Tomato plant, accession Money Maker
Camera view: tilt-top (135 deg); turntable rotation: 60 degrees
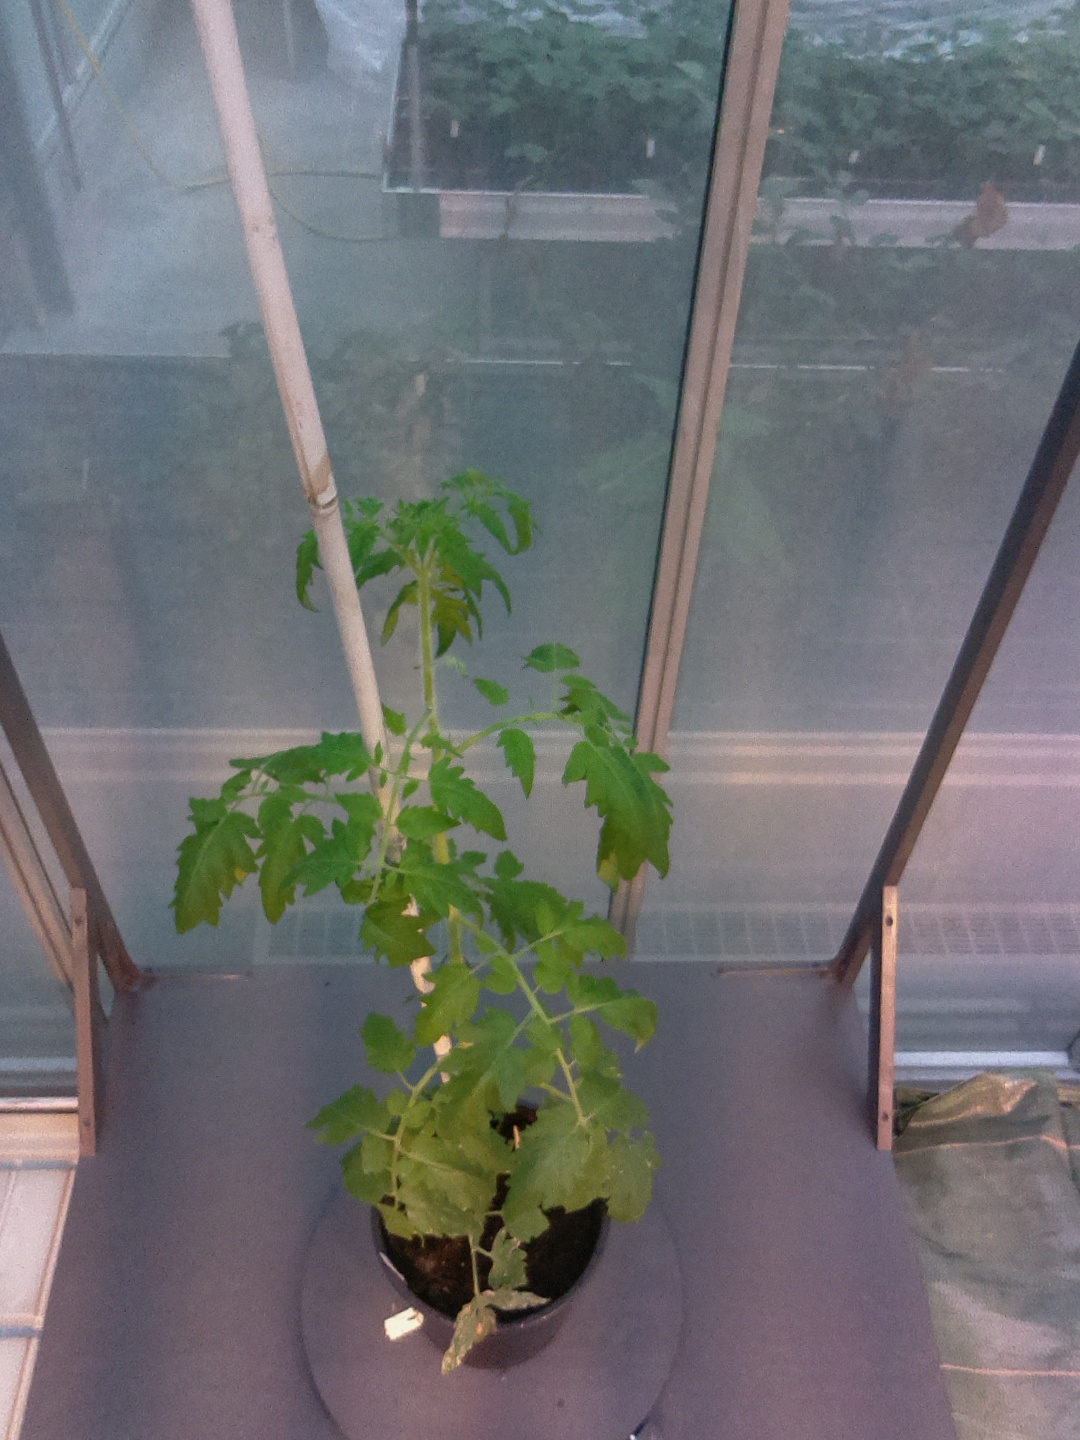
BBCH growth stage 53: 3 inflorescences visible